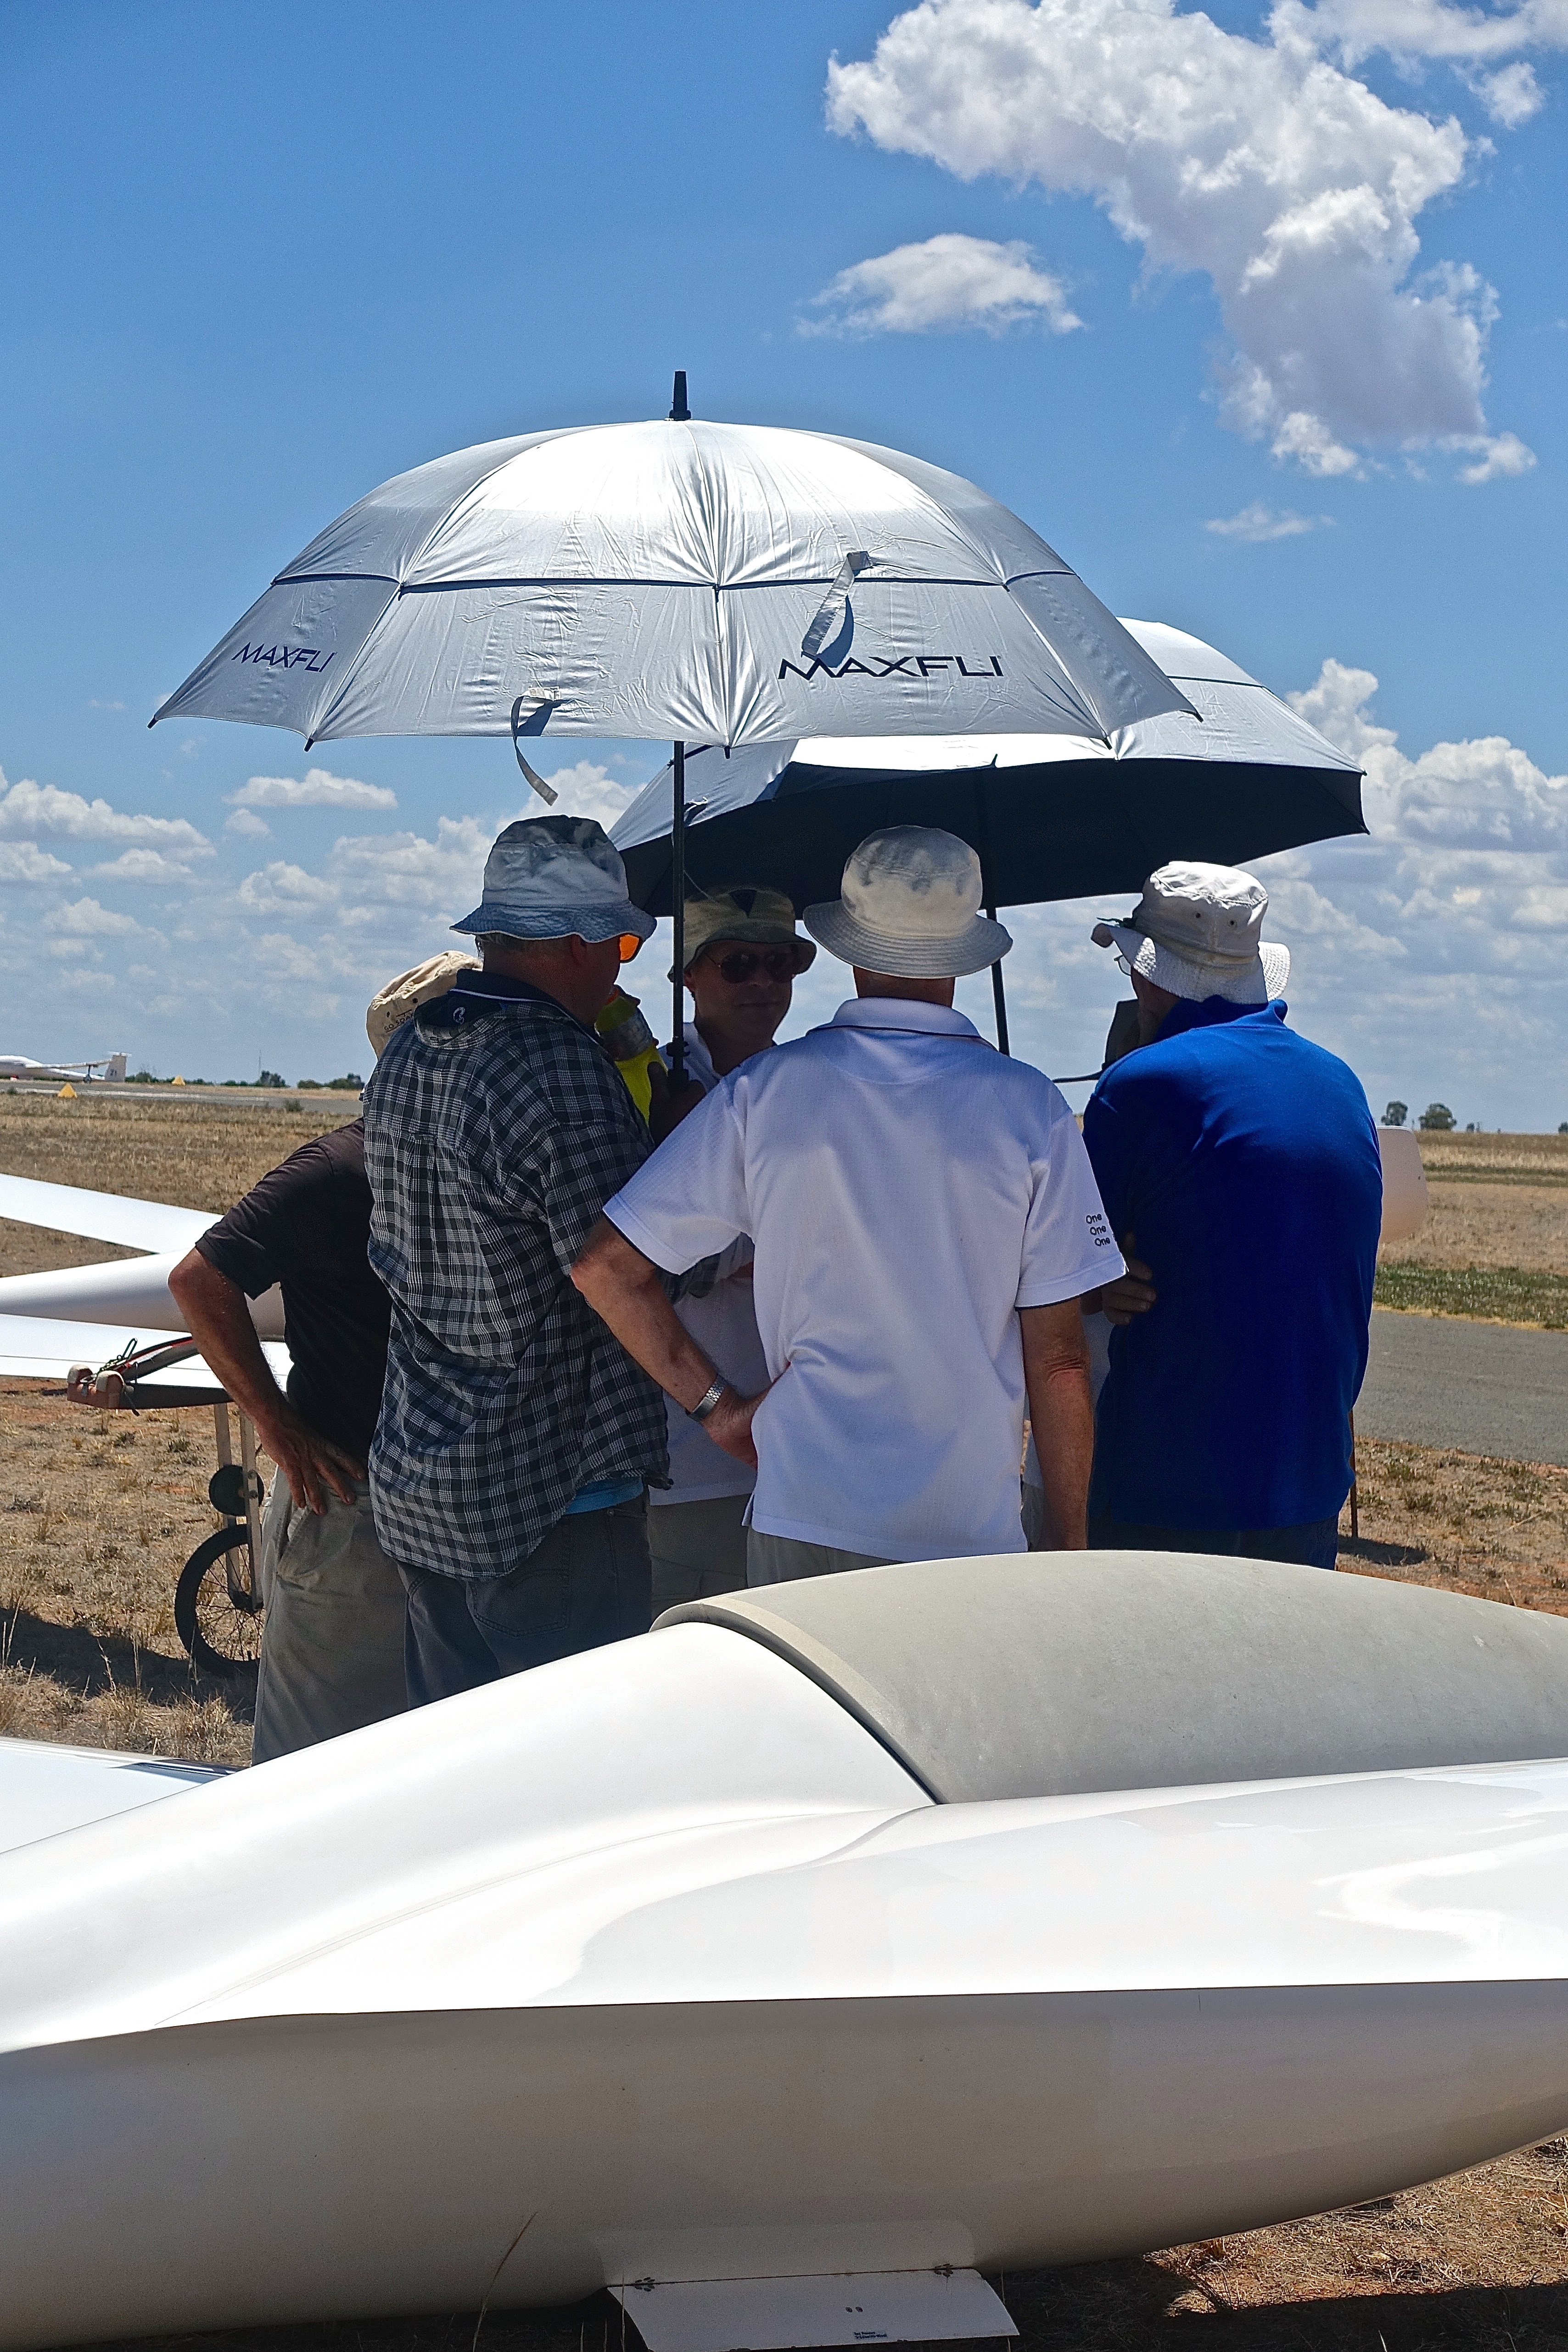
beach, sea, coast, water, boat, wind, shade, vacation, standing, vehicle, umbrella, boating, discussion, unbrella, locals, huddle, surfing equipment and supplies